Arthur Stanley Tritton

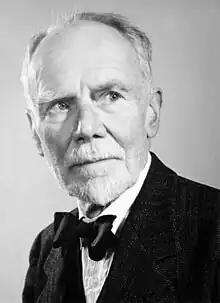

Arthur Stanley Tritton (25 February 18818 November 1973) was a British Arabist. He wrote a number of books on Islam and its history, and from 1938 to 1946 was Professor of Arabic at the School of Oriental and African Studies.